Historiography of World War I

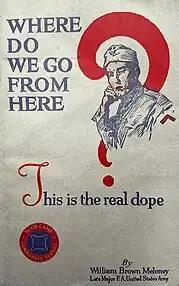

The social trauma caused by unprecedented rates of casualties manifested itself in different ways, which have been the subject of subsequent historical debate. Over 8 million Europeans died in the war. Millions suffered permanent disabilities. The war gave birth to fascism and Bolshevism and toppled the centuries-old dynasties that had ruled the Ottoman, Habsburg, Russian and German Empires.